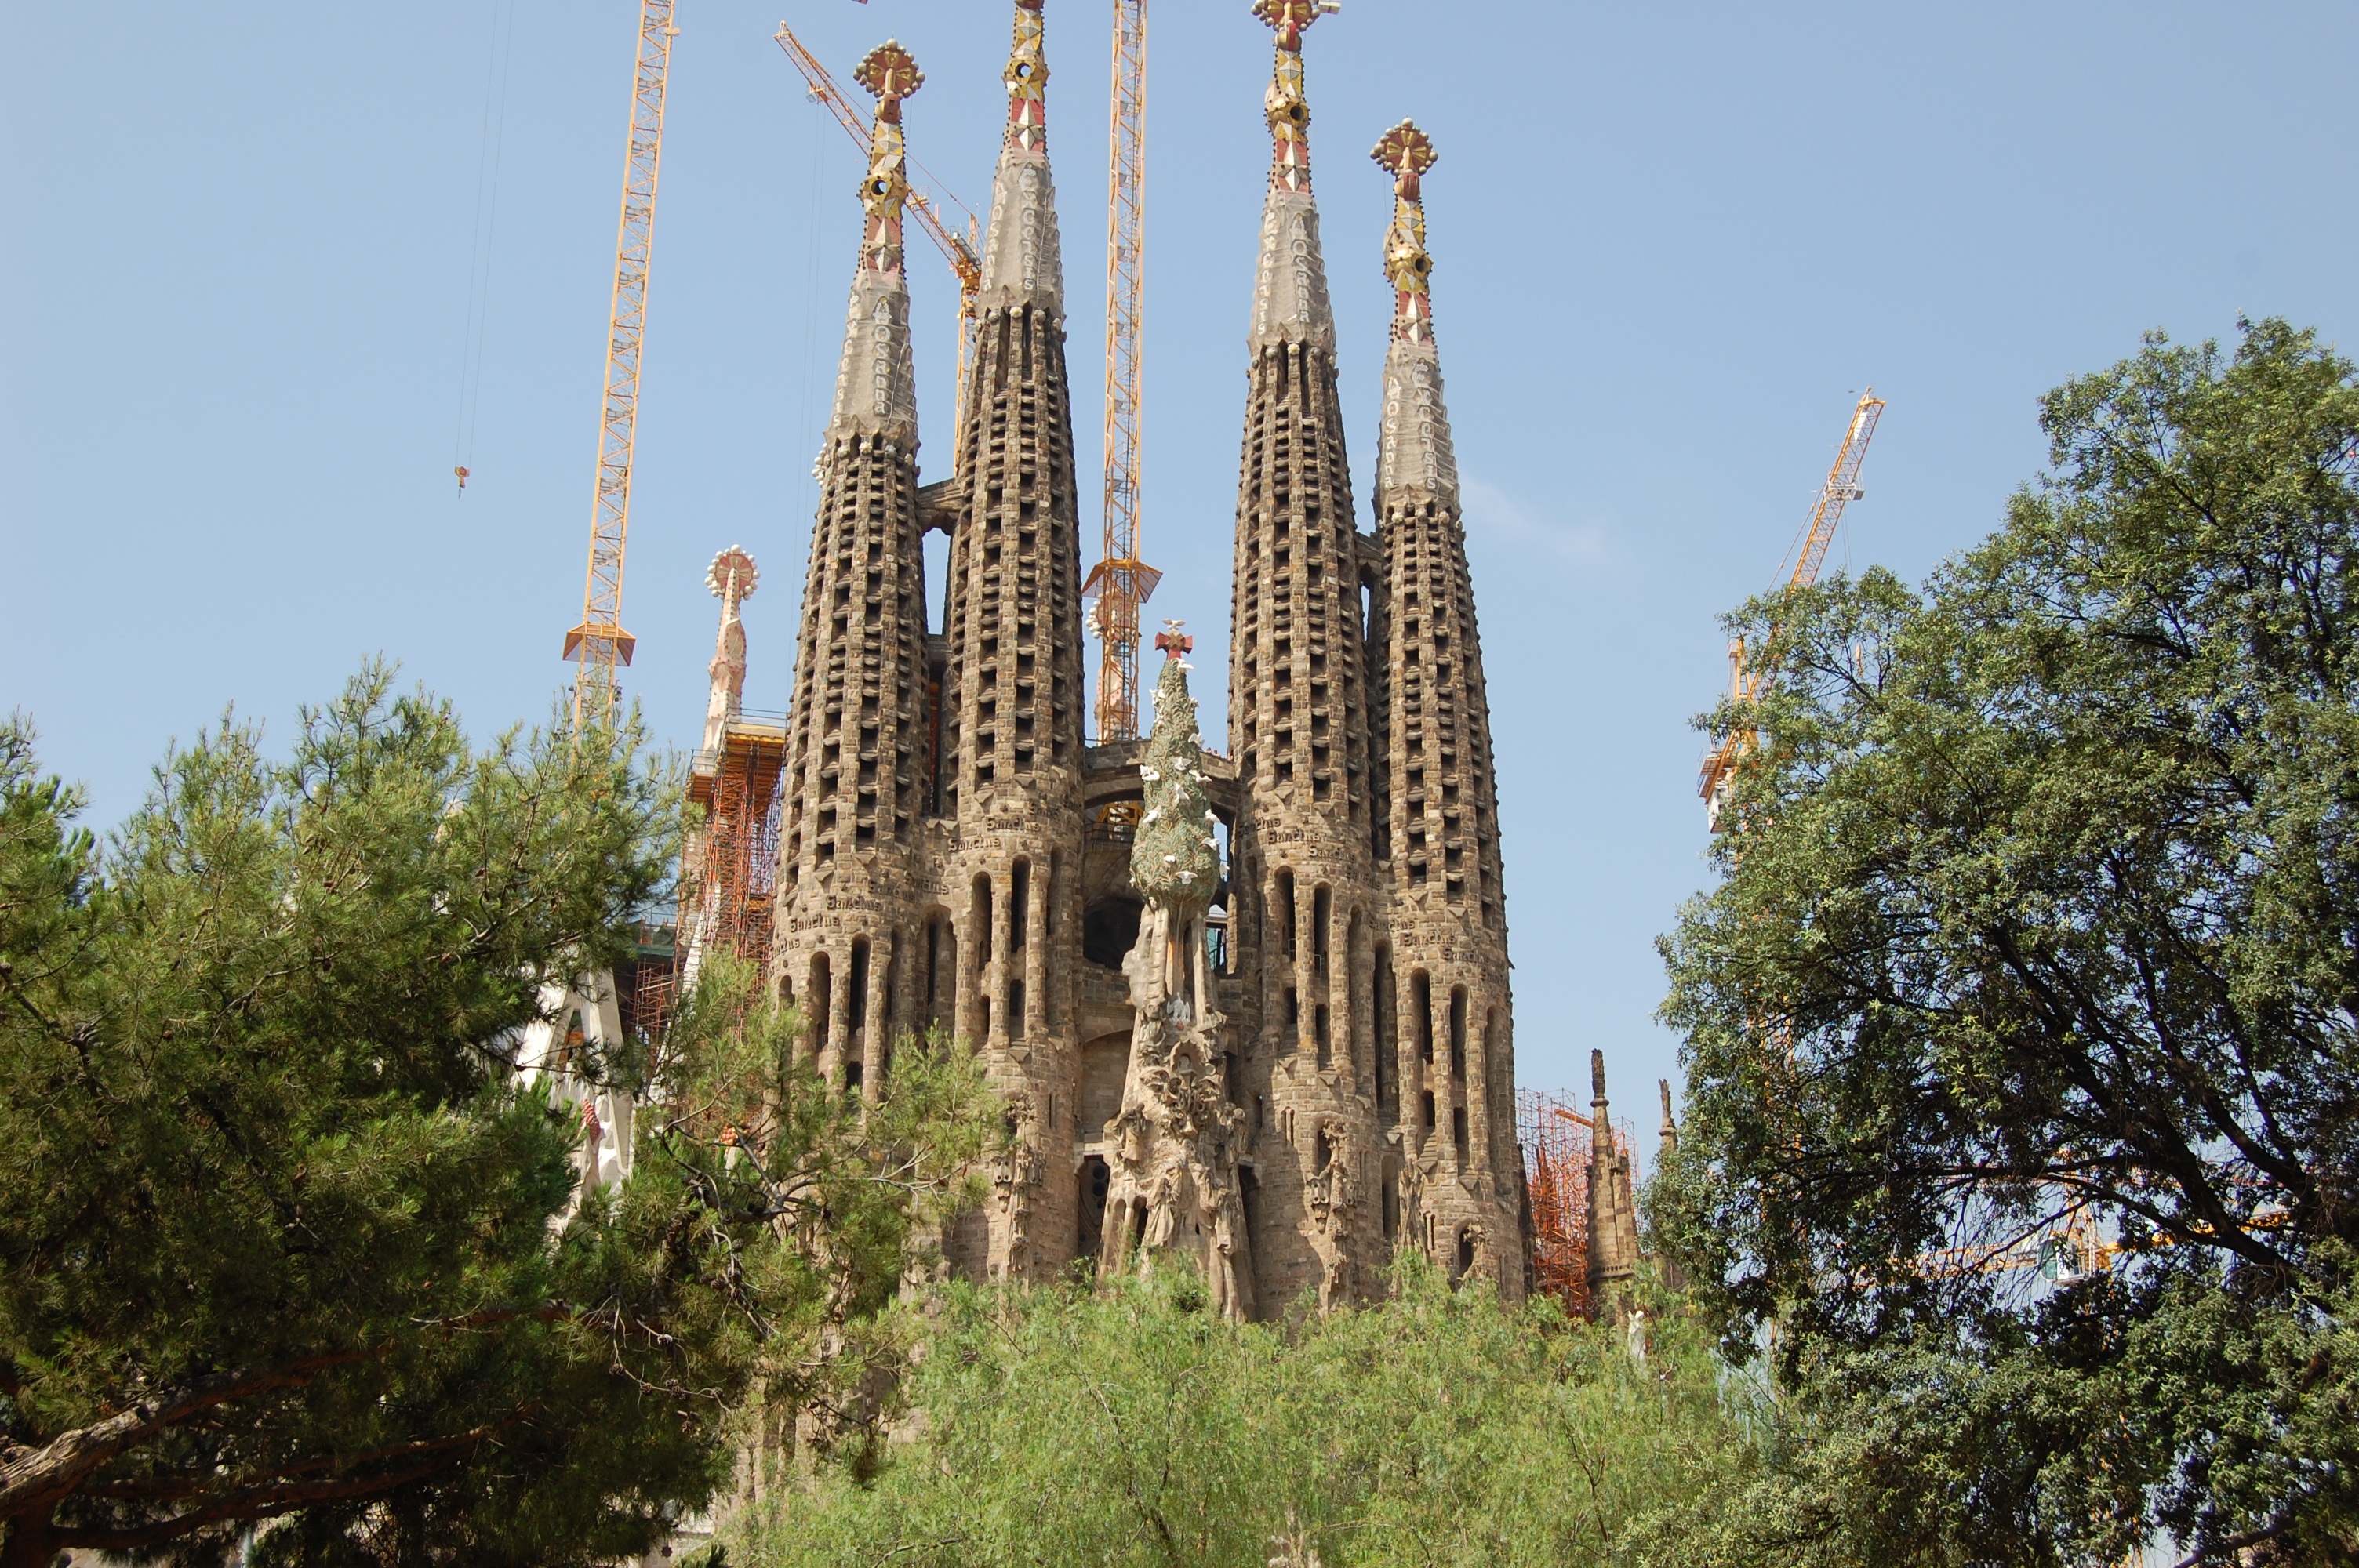
building, tower, landmark, barcelona, place of worship, temple, spire, catalonia, wat, sagrada familia